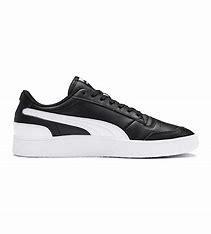
Brand: Puma
Model: Ralph Sampson Lo